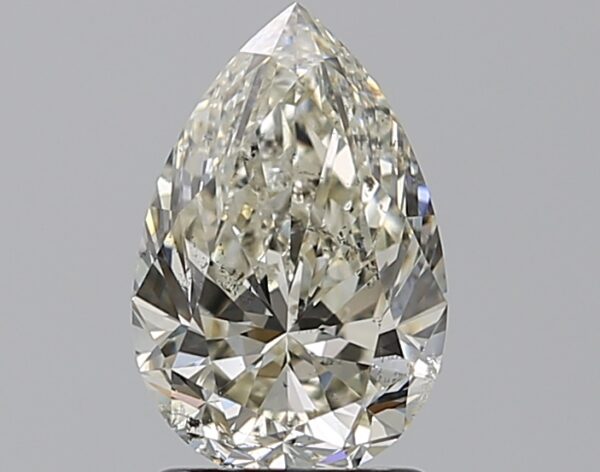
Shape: pear
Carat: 1.7
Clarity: SI2
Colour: L
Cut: VG
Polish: EX
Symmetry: EX
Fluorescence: N
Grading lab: GIA
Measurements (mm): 9.91 x 6.5 x 4.26